Brian Joubert

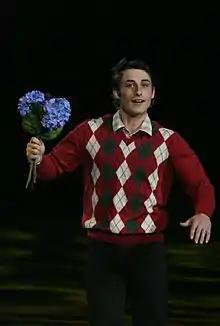
Joubert performs his Madeleine exhibition at the 2008 Trophée Eric Bompard gala

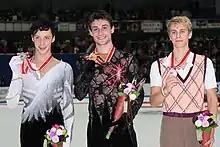
Joubert (center) with the other medalists at the 2009 NHK Trophy

"GP: Grand Prix; JGP: Junior Grand Prix"